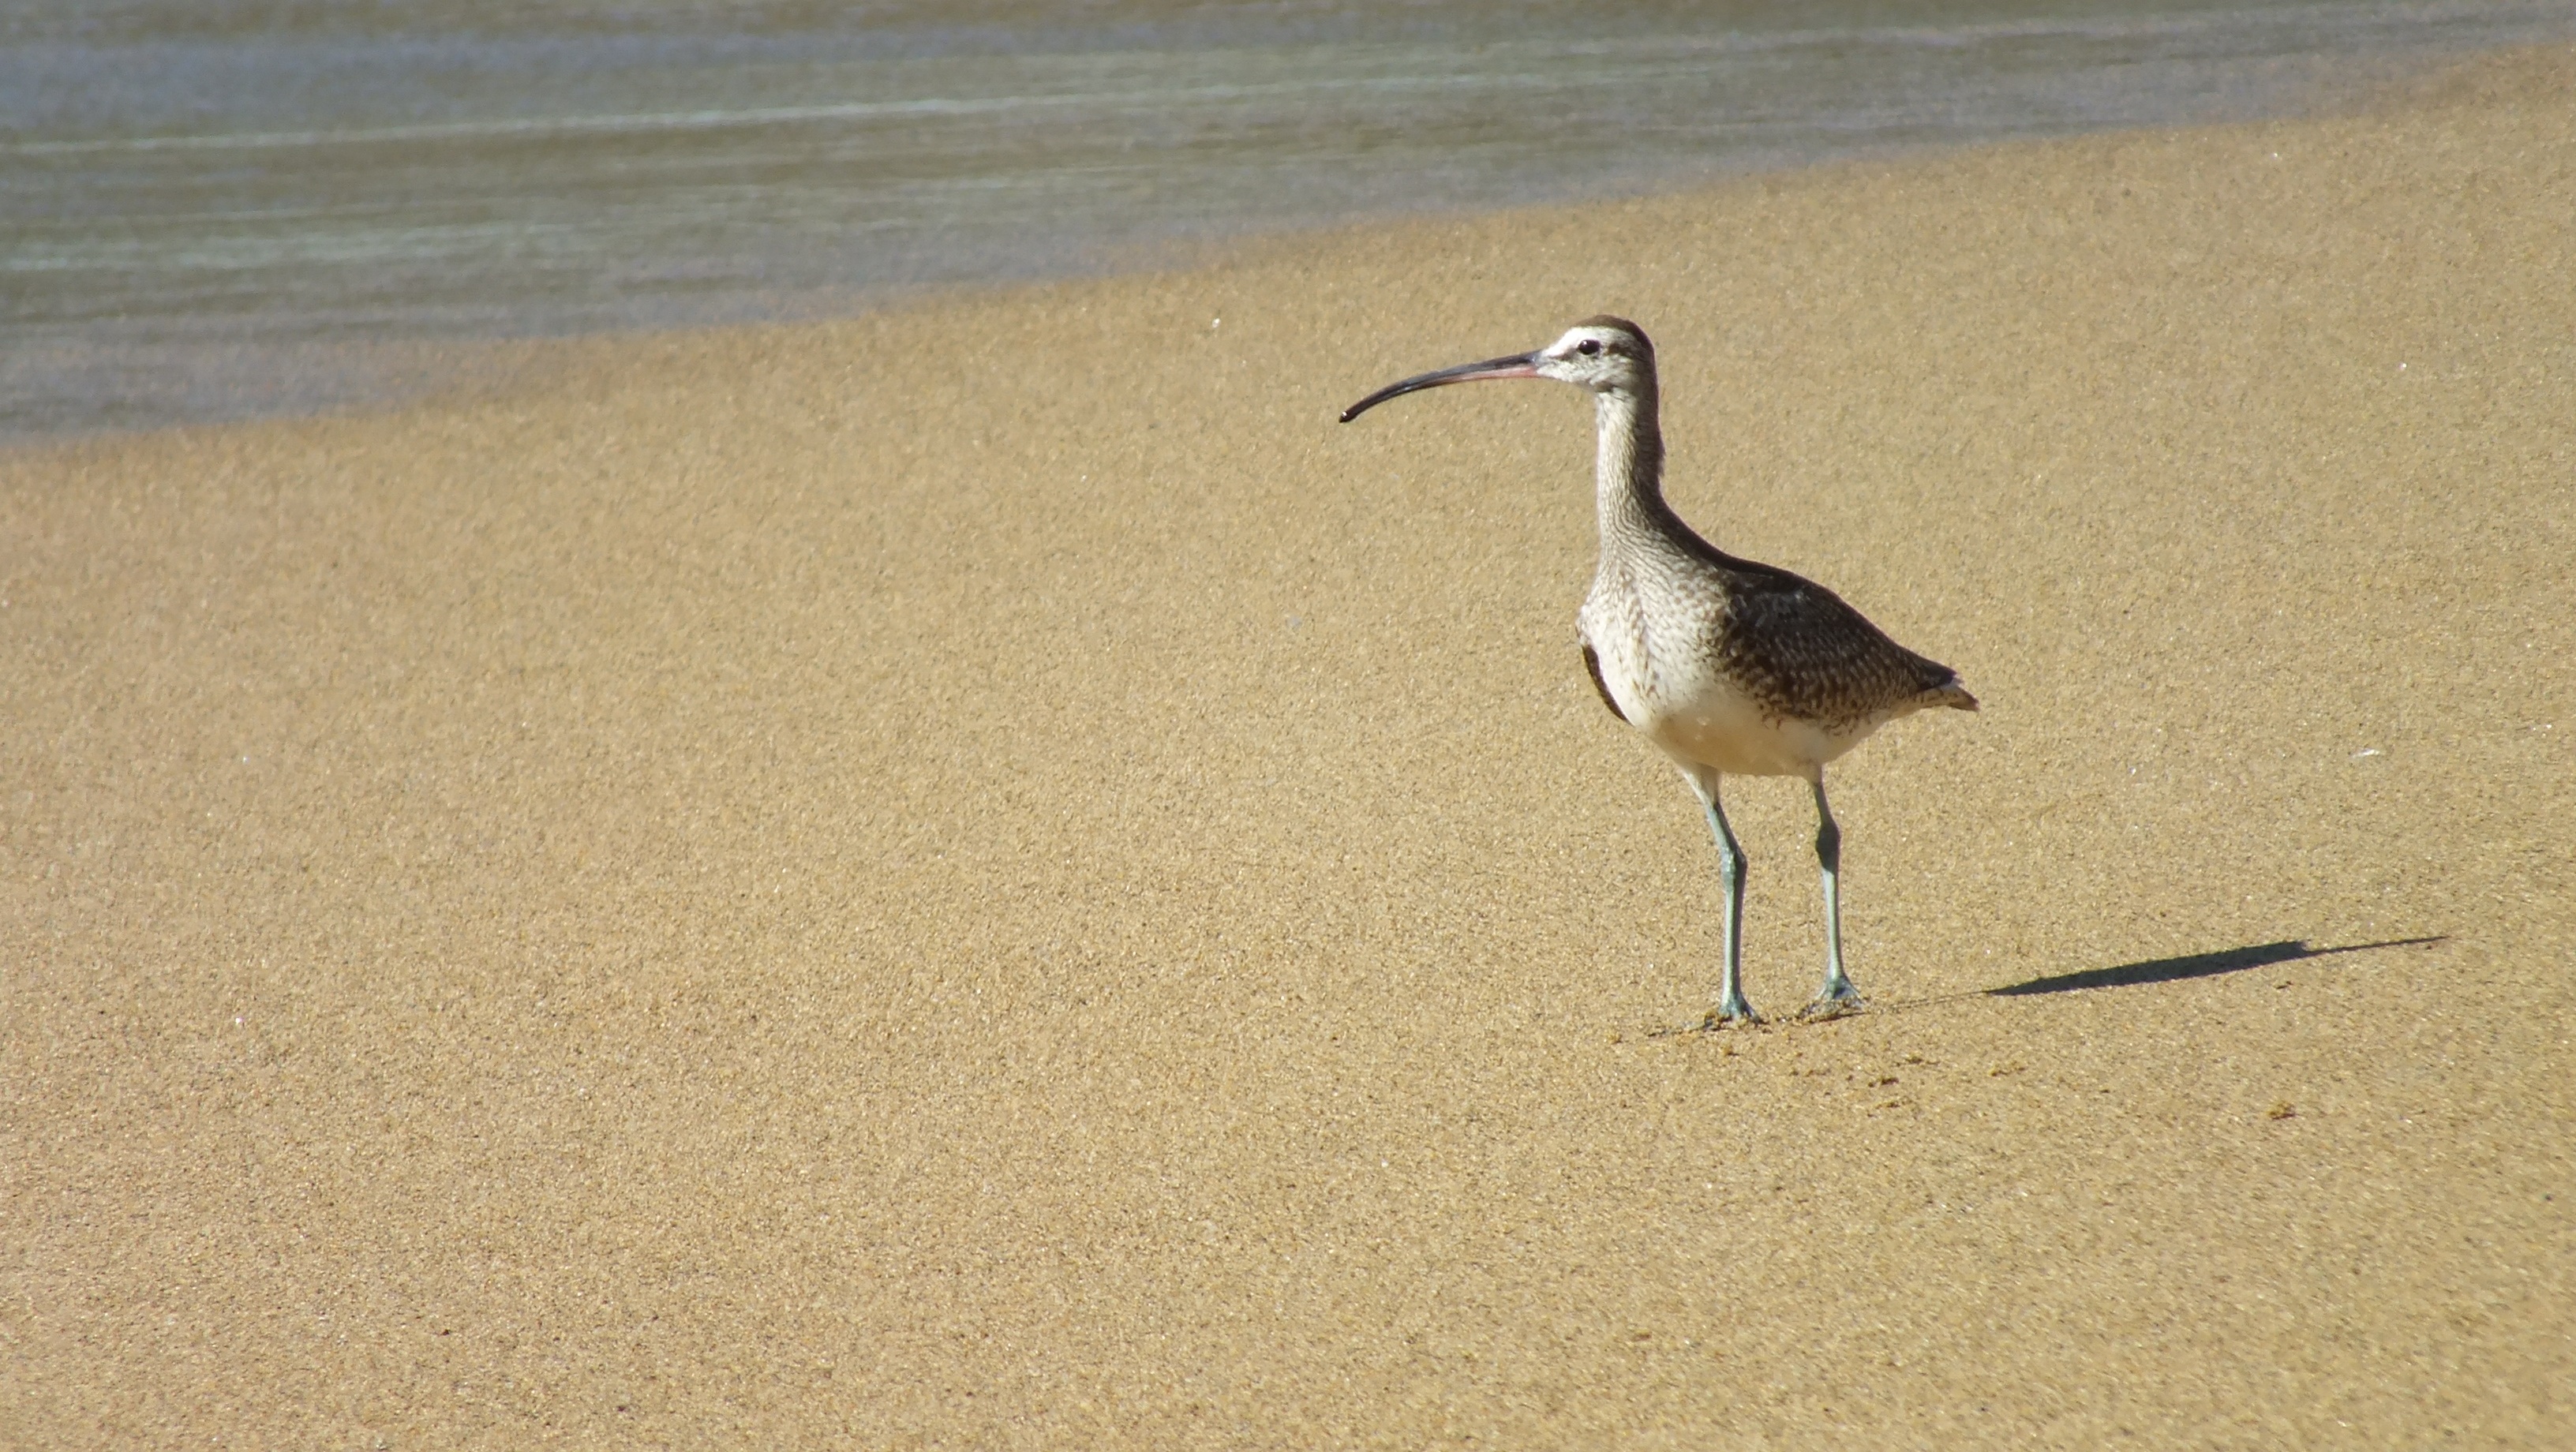
beach, sea, nature, sand, bird, shore, wildlife, beak, aquatic, fauna, chile, vertebrate, costa, ave, shorebird, longnose, long billed hudsonian, crane like bird